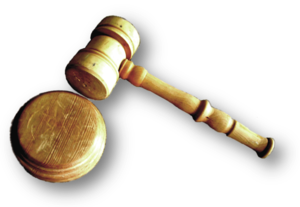
Un marteau de président est un petit maillet fait de bois dur que l'on frappe habituellement contre un tas. Il est utilisé par le président d'une assemblée délibérante pour ouvrir et clore les débats, ou réclamer l'attention ou le silence.